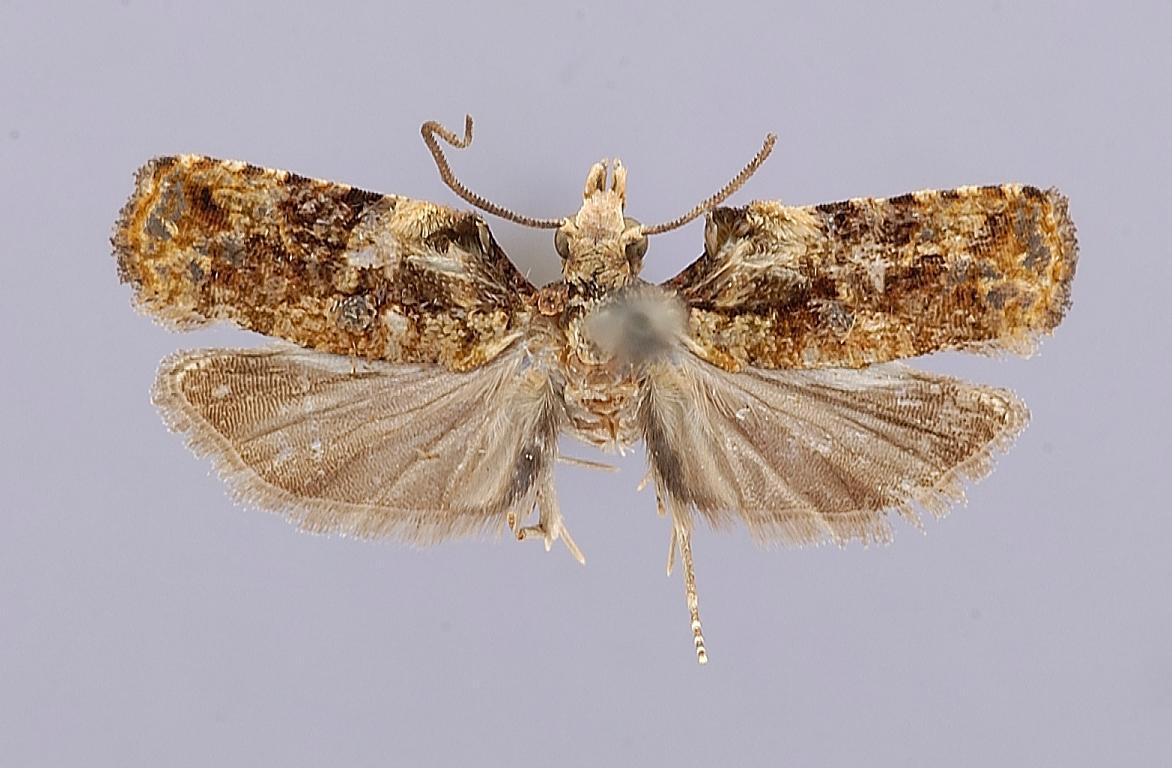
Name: Heleanna physalodes abundantia
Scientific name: Heleanna physalodes abundantia Clarke, 1976
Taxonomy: Animalia, Arthropoda, Insecta, Lepidoptera, Tortricidae, Olethreutinae
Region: J. Clarke
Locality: Pukusrik, [Not Stated], Kosrae, Micronesia, Federated States of
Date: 3 Apr 1953